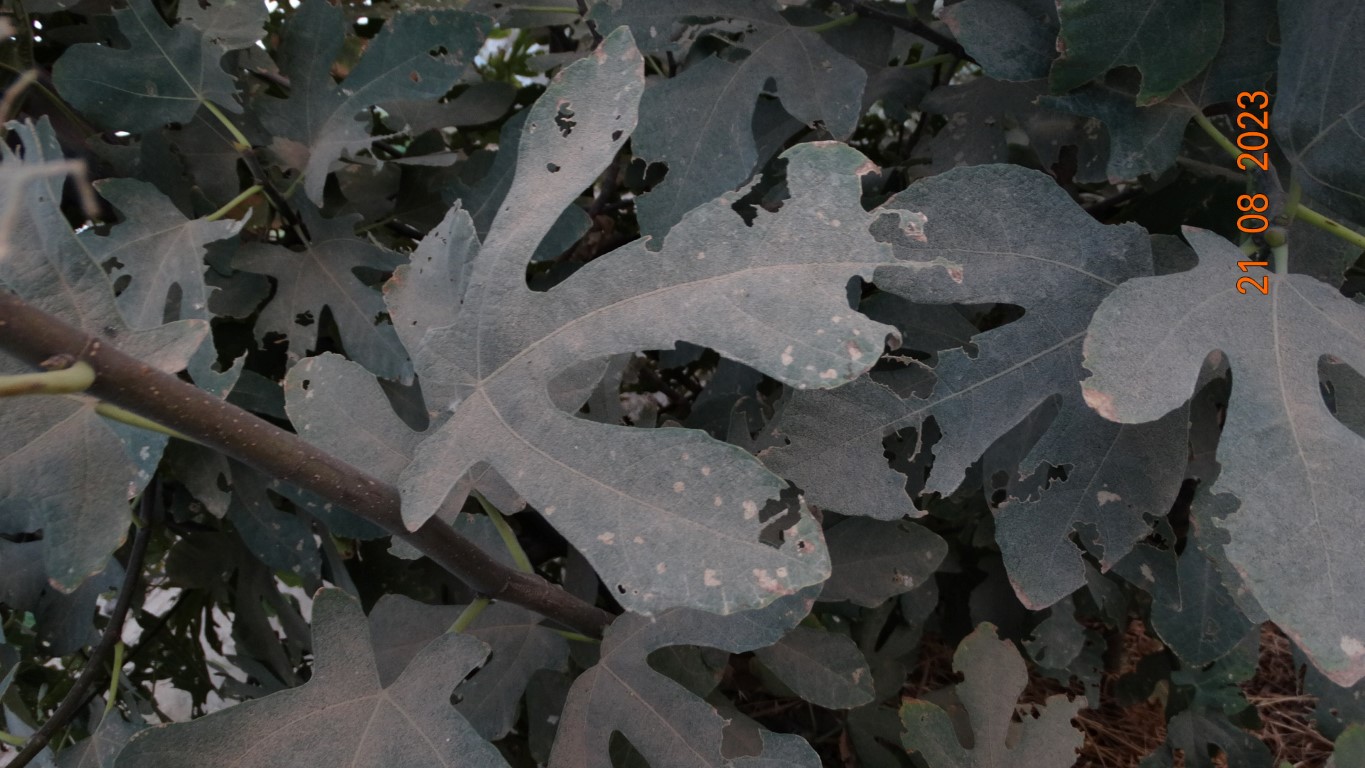
Label: infected